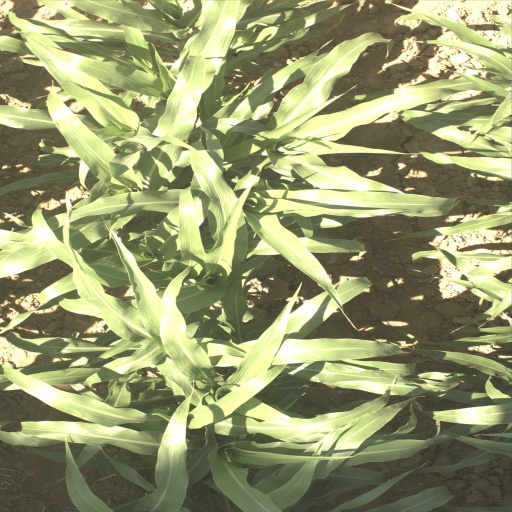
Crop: sorghum